Yvonne Dold-Samplonius

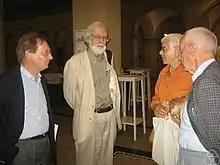
"From left:" Günther Frei, John Milnor, Yvonne Dold-Samplonius, Albrecht Dold, Zürich 2007

Yvonne Dold-Samplonius (20 May 1937 – 16 June 2014) was a Dutch mathematician and historian who specialised in the history of Islamic mathematics during the Middle Ages. She was particularly interested in the mathematical methods used by Islamic architects and builders of the Middle Ages for measurements of volumes and measurements of religious buildings or in the design of muqarnas.